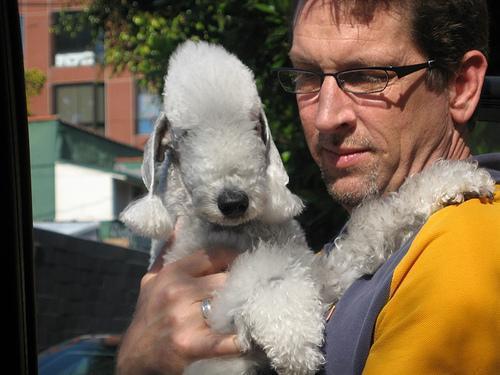
Bedlington_terrier